Sodium (video game)

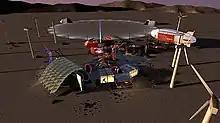
A screenshot from PlayStation Home overlooking the Sodium Hub.

Sodium was a massively multiplayer online game that was based in and exclusive to the PlayStation 3's online community-based social gaming network PlayStation Home. "Sodium" was a planned four-part series of games, only two of which were released by the time of Home's closure. It was developed by Outso, a company that developed spaces and content for Home, and it was published by Lockwood Publishing, who had published other content for Home. The first part, "Sodium One", was released on December 17, 2009, to the European and North American versions of Home. It was later released in the Japanese and Asian versions on June 17, 2010, and July 29, 2010, respectively. The second part, "Sodium 2: Project Velocity", was released on June 16, 2011, to the European and North American versions of Home.